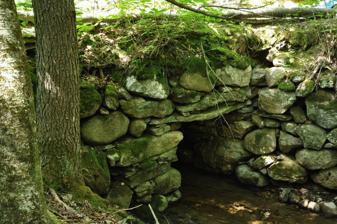
Building: Churchill Bridge
Country: United States of America
Year built: 1797
United States historic place Churchill Bridge U.S. National Register of Historic Places Show map of Maine Show map of the United States Nearest city Buckfield, Maine Coordinates 44°14′44″N 70°23′10″W / 44.24556°N 70.38611°W / 44.24556; -70.38611 Area less than one acre Built 1797 ( 1797 ) Architect William Churchill NRHP reference No. 94000180 Added to NRHP March 17, 1994 The Churchill Bridge is a historic bridge carrying Mountain Road over Bicknell Brook, in a rural corner of Buckfield, Maine .  It is one of three documented stone lintel bridges in the state.  It is a dry laid rubble stone structure which carries the road over the stream at a height of about 14 feet (4.3 m).  The total length of the bridge is about 20 feet (6.1 m), and the clear span over the brook is 5 feet (1.5 m).  The span is formed by five massive ledge stones laid on rubble abutments about 7 feet (2.1 m) above the stream.  Additional rubble is laid above to form the bed of the gravel roadway.  The bridge crosses the stream at a slight angle, so its abutments are extended with wingwalls to the northwest and southeast. The bridge is believed to have been built around 1797 by William Churchill, whose homestead was located nearby.  He apparently built the bridge in exchange for a tax abatement from the town.  The town owns the bridge and is responsible for its maintenance.  The bridge is a rare survivor; a 1924 survey identified 20 stone bridges in Buckfield alone. The bridge was listed on the National Register of Historic Places in 1994. At the time of its listing, it had last received substantive maintenance in 1938.  Two other stone lintel bridges are listed on the National Register in Maine, which date to the late 18th or early 19th century; they are the Grist Mill Bridge in Lebanon and Thompson's Bridge in Industry . See also National Register of Historic Places listings in Oxford County, Maine List of bridges on the National Register of Historic Places in Maine References